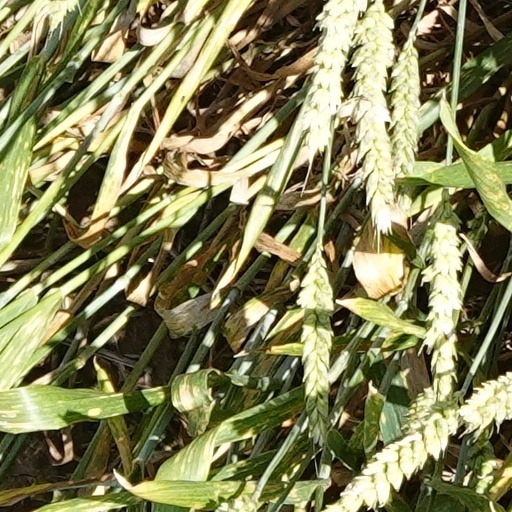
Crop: wheat